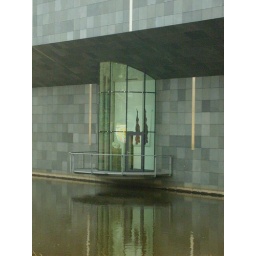
Een dag-excursie, georganiseerd door Cheops, in het (uiteindelijk niet zo) zonnige zuiden van Nederland: Eindhoven!